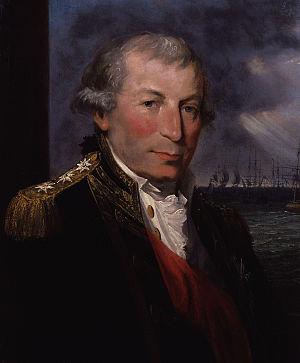
Les préparatifs britanniques pour lutter contre une invasion de 1803 à 1805 étaient la réponse militaire et civile du Royaume-Uni à l'invasion prévue du Royaume-Uni par Napoléon. Ils comprenaient la mobilisation de la population à une échelle jamais tentée auparavant en Grande-Bretagne, combinée à une force militaire de plus de 615 000 hommes en décembre 1803. Une grande partie de la côte sud de l'Angleterre fut fortifiée pour repousser un débarquement français. Cependant Napoléon ne mit jamais en œuvre son invasion planifiée de sorte que les préparatifs ne furent jamais soumis à l'épreuve.
John Jervis, 1ᵉʳ comte de St Vincent, né le 9 janvier 1735 et mort le 14 mars 1823, est un amiral de la Royal Navy et Member of Parliament du Royaume-Uni. Le comte de St Vincent sert pendant la seconde moitié du XVIIIᵉ siècle et le début du XIXᵉ siècle ; il commande activement au sein des flottes britanniques pendant la guerre de Sept Ans, la guerre d'indépendance des États-Unis, les guerres de la Révolution et les guerres napoléoniennes. Il est célèbre pour sa victoire lors de la bataille du cap Saint-Vincent en 1797, qui lui vaut ses titres de noblesse, et pour avoir été le mentor d'Horatio Nelson.